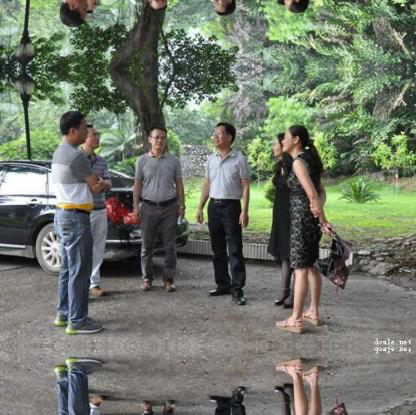
Objects in the image:
label: head
label: head
label: head
label: head
label: head
label: head
label: head
label: head
label: head
label: head
label: head
label: head